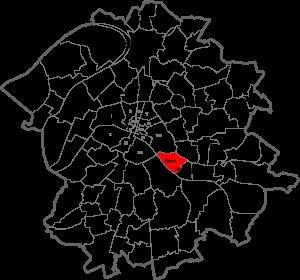
Bercy est une ancienne commune de l'ancien département de la Seine qui a existé de 1790 à 1859 avant son incorporation au territoire de la ville de Paris.